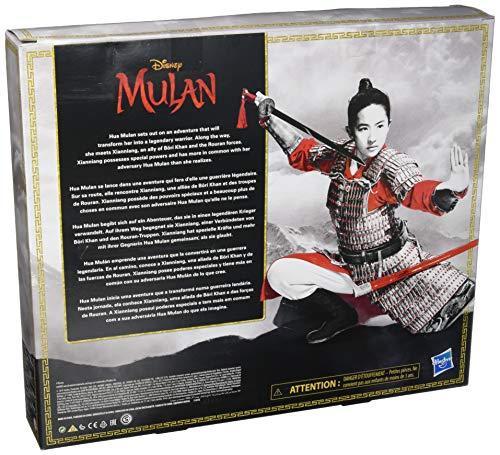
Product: Disney Princess DPR MUL Mulan & Xianniang
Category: Toys & Games | Dolls & Accessories | Dolls
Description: Disney Princess characters have movie-inspired features.
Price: $49.99
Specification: ProductDimensions:2.5x15x12.8inches|ItemWeight:1.3pounds|ShippingWeight:1.3pounds(Viewshippingratesandpolicies)|ASIN:B07VZKM6SN|Itemmodelnumber:N/A|Manufacturerrecommendedage:3yearsandup